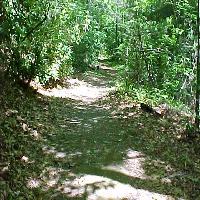
Weather: sun or clear